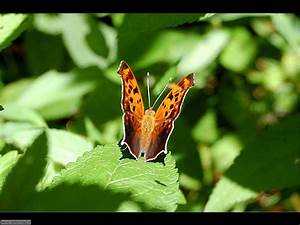
Label: butterfly